William Fortescue, 1st Earl of Clermont

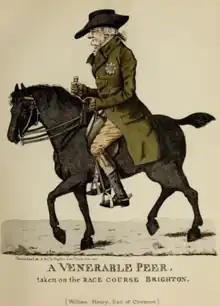
William Fortescue, 1st Earl of Clermont, 1802 caricature.

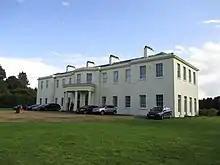
Clermont Hall in the parish of Little Cressingham, Norfolk, originally built as a shooting lodge by the 1st Earl of Clermont and extended by his nephew Viscount Clermont.

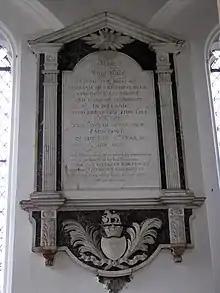
Mural monument to Lord Clermont in St Andrew's Church, Little Cressingham, Norfolk

William Henry Fortescue, 1st Earl of Clermont, KP (5 August 1722 – 30 September 1806), was an Irish peer and politician.